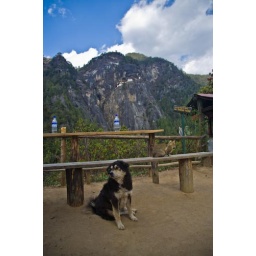
Paro - Taktsang Monastery &amp;quot;Tigers Nest&amp;quot; - dog and cat by tea house